Agriculture

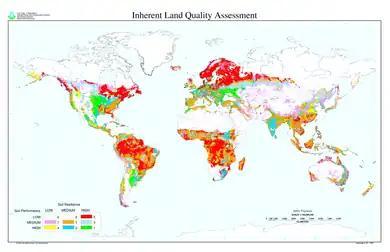
Suitability for agriculture of land around the world (US Department of Agriculture, 1998)

From the twentieth century onwards, intensive agriculture increased crop productivity. It substituted synthetic fertilizers and pesticides for labor, but caused increased water pollution, and often involved farm subsidies. Soil degradation and diseases such as stem rust are major concerns globally; approximately 40% of the world's agricultural land is seriously degraded. In recent years there has been a backlash against the environmental effects of conventional agriculture, resulting in the organic, regenerative, and sustainable agriculture movements. One of the major forces behind this movement has been the European Union, which first certified organic food in 1991 and began reform of its Common Agricultural Policy (CAP) in 2005 to phase out commodity-linked farm subsidies, also known as decoupling. The growth of organic farming has renewed research in alternative technologies such as integrated pest management, selective breeding, and controlled-environment agriculture. There are concerns about the lower yield associated with organic farming and its impact on global food security. Recent mainstream technological developments include genetically modified food.